Antoaneta Sabău

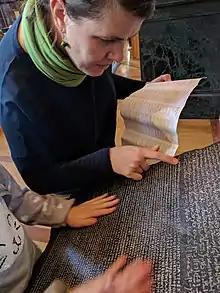
Antoaneta Sabău

Antoaneta Sabău (12 August 1982, Mangalia) is a Romanian classicist, translator and editor. Her main contribution are mainly in the field of medieval and translation studies.